Coche station

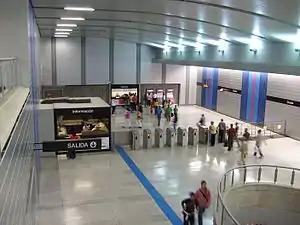

Coche is a Caracas Metro station on Line 3. It was opened on 9 January 2010 on the section of the line between El Valle and La Rinconada, which was opened earlier without intermediate stations. The station is located between Los Jardines and Mercado.